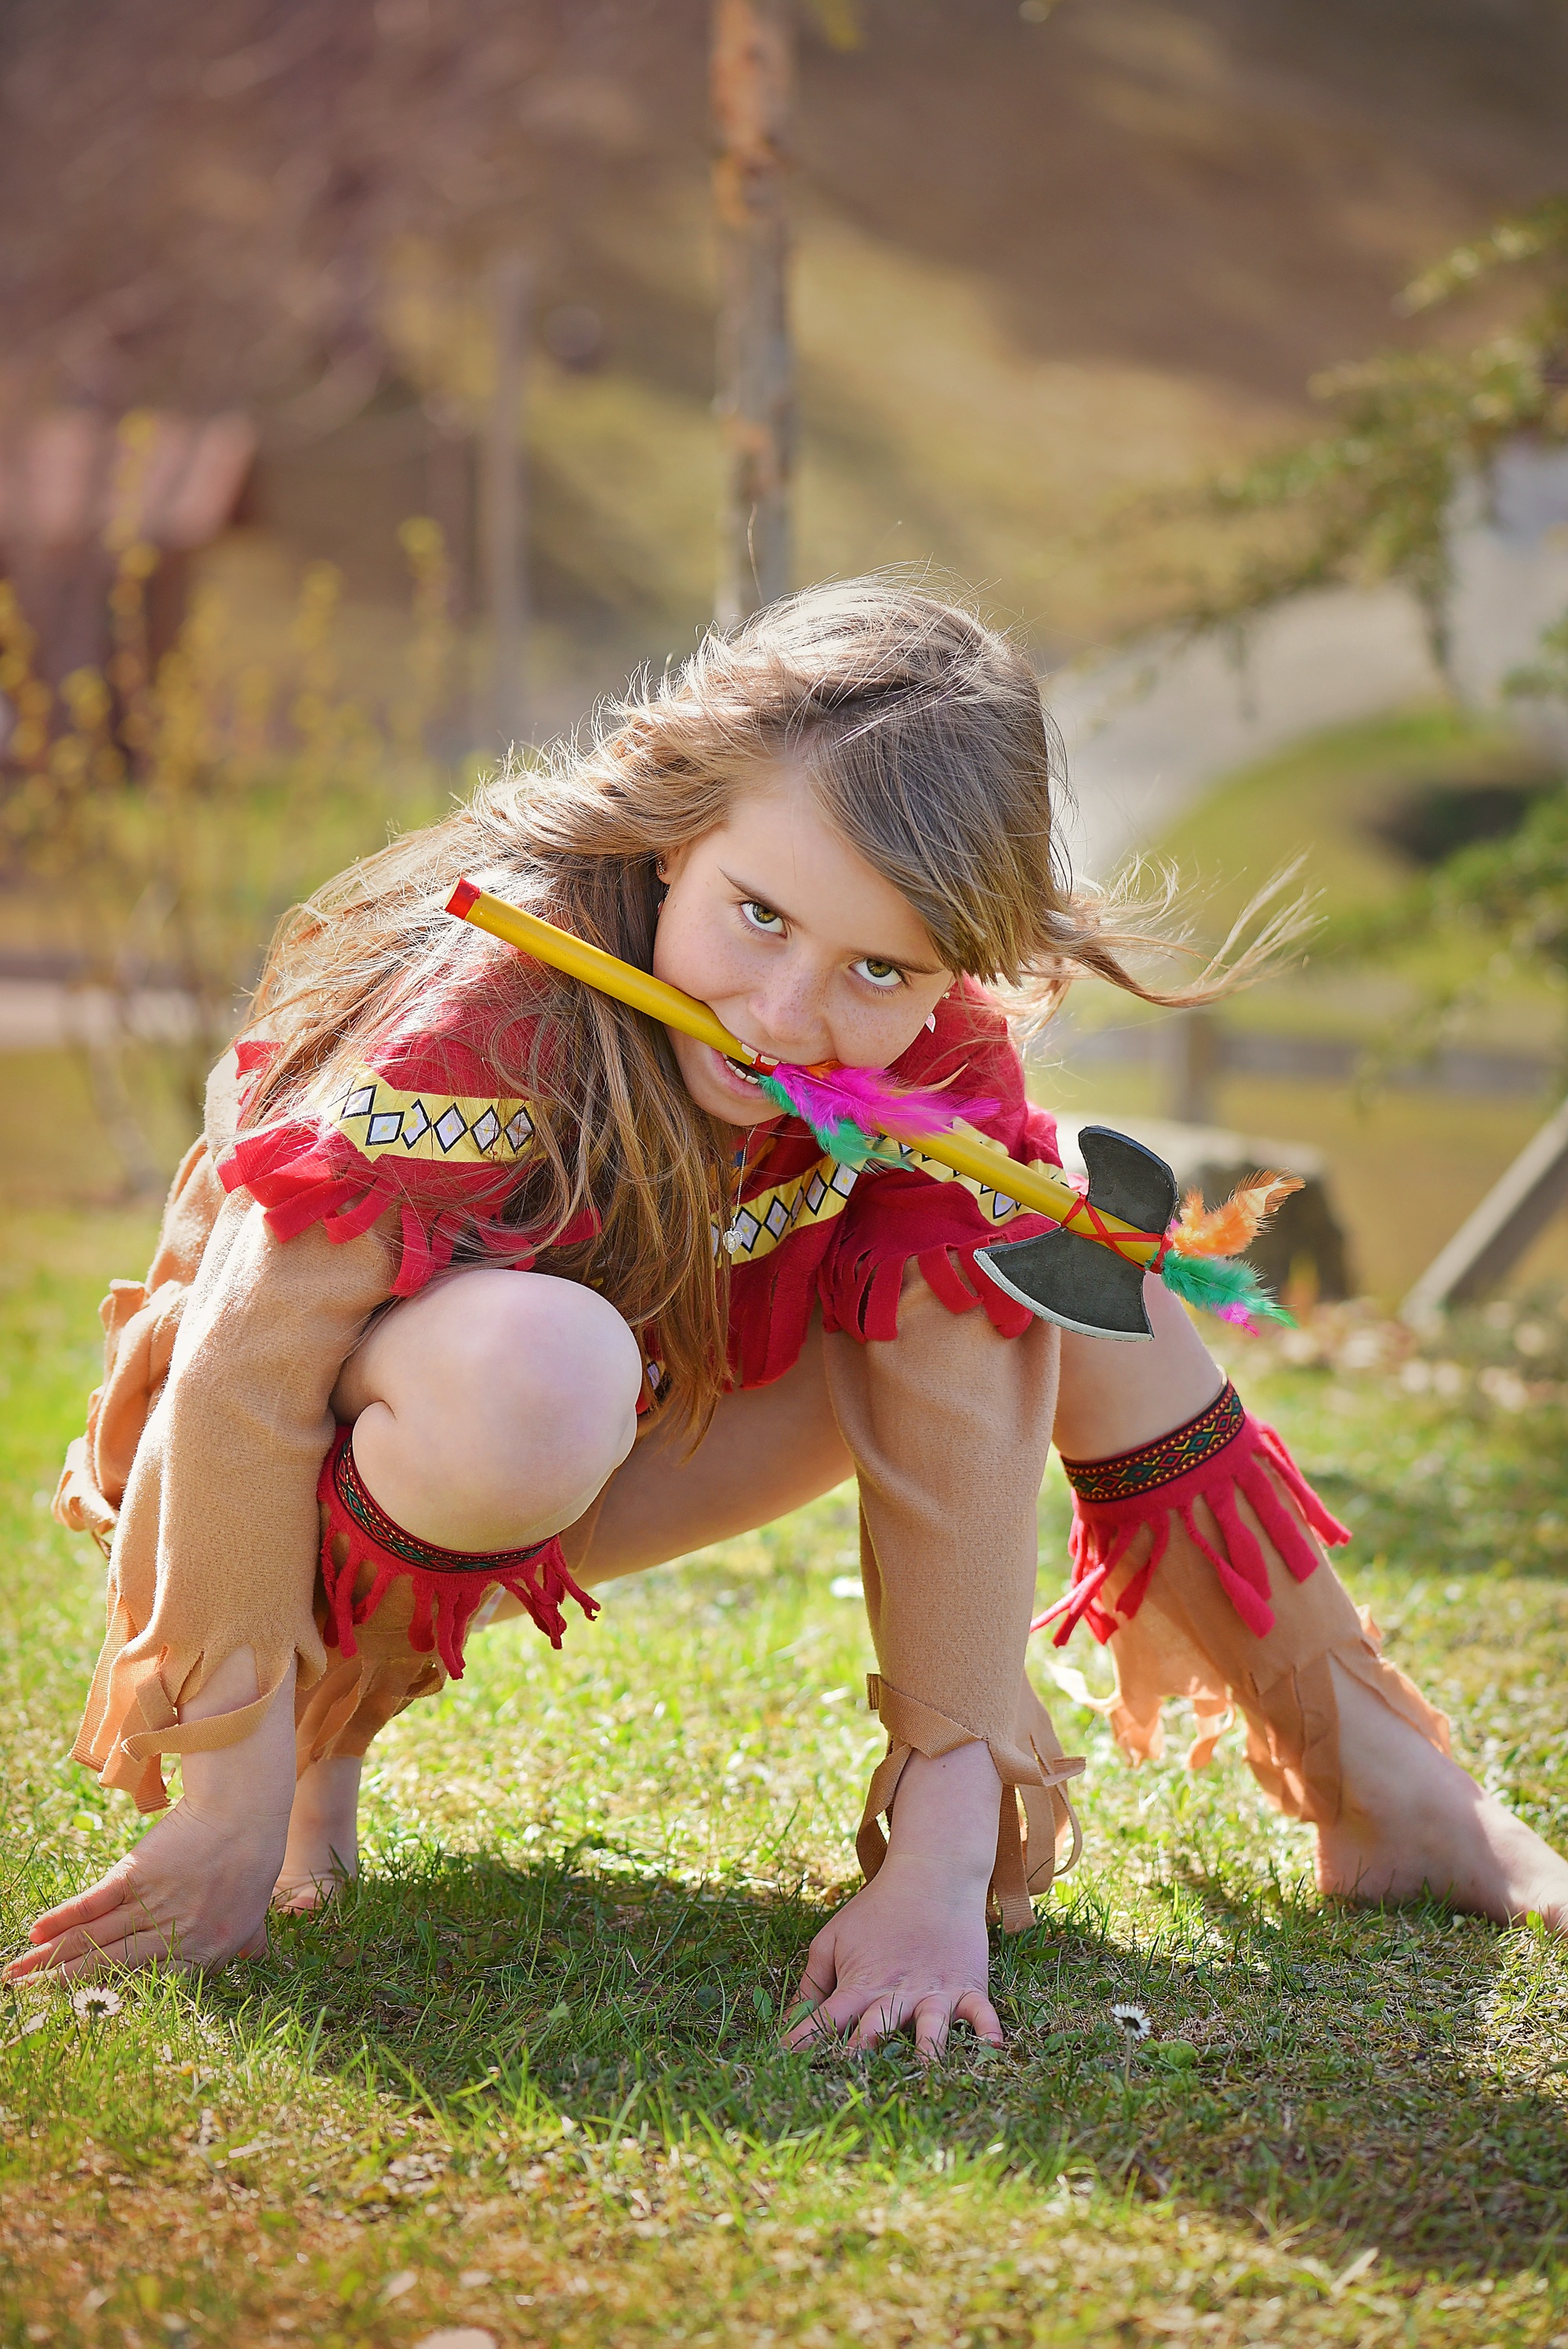
nature, person, people, girl, woman, play, flower, portrait, child, human, dress, toddler, skin, beauty, out, costume, indian, photo shoot, indians